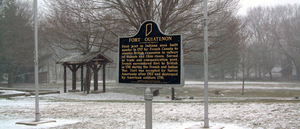
Fort Ouiatenon fut un fort français construit au XVIIIᵉ siècle en Nouvelle-France.